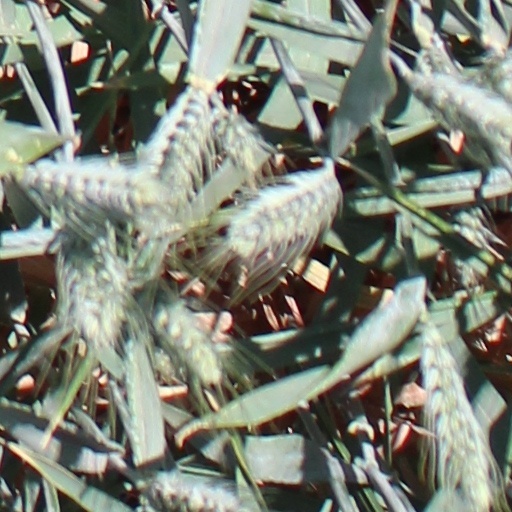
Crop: wheat